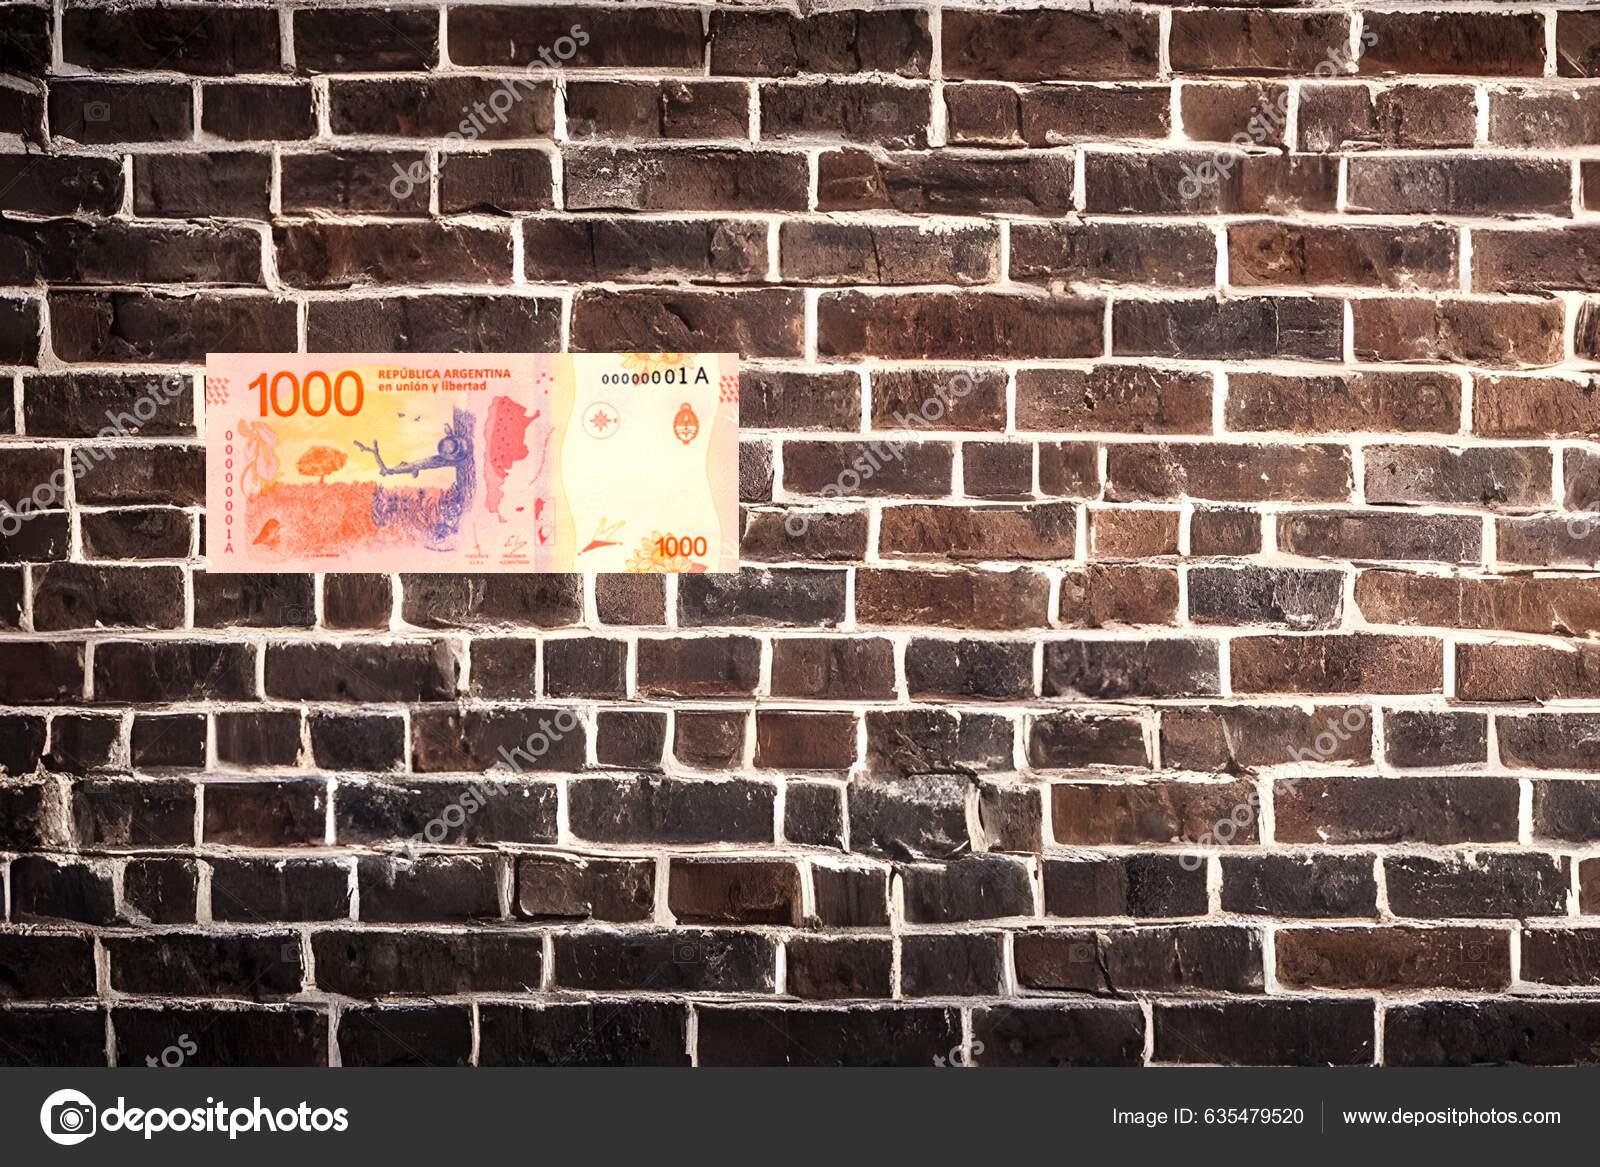
Denominación: 1000